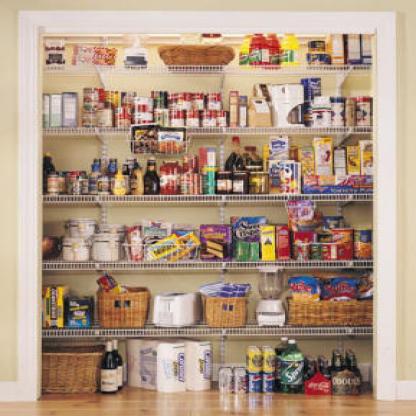
Scene: Indoor